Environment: real
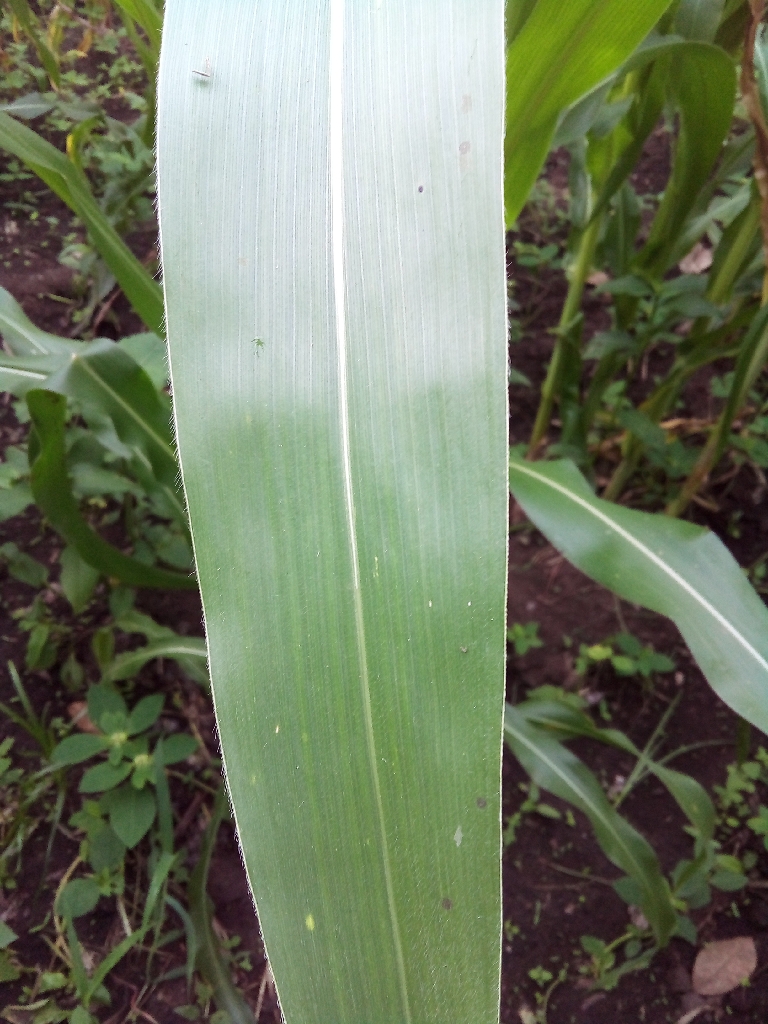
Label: healthy